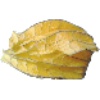
Label: Physalis with Husk 1